Cádiz

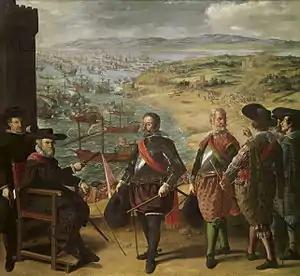
"Defense of Cádiz against the English", by Francisco de Zurbarán, 1634 (Prado Museum, Madrid)

The city fell under the sway of Carthage during Hamilcar Barca's Iberian campaign after the First Punic War. Cádiz became a depot for Hannibal's conquest of southern Iberia, and he sacrificed there to Hercules/Melqart before setting off on his famous journey in 218 BC to cross the Alps and invade Italy. Later the city fell to Romans under Scipio Africanus in 206 BC.